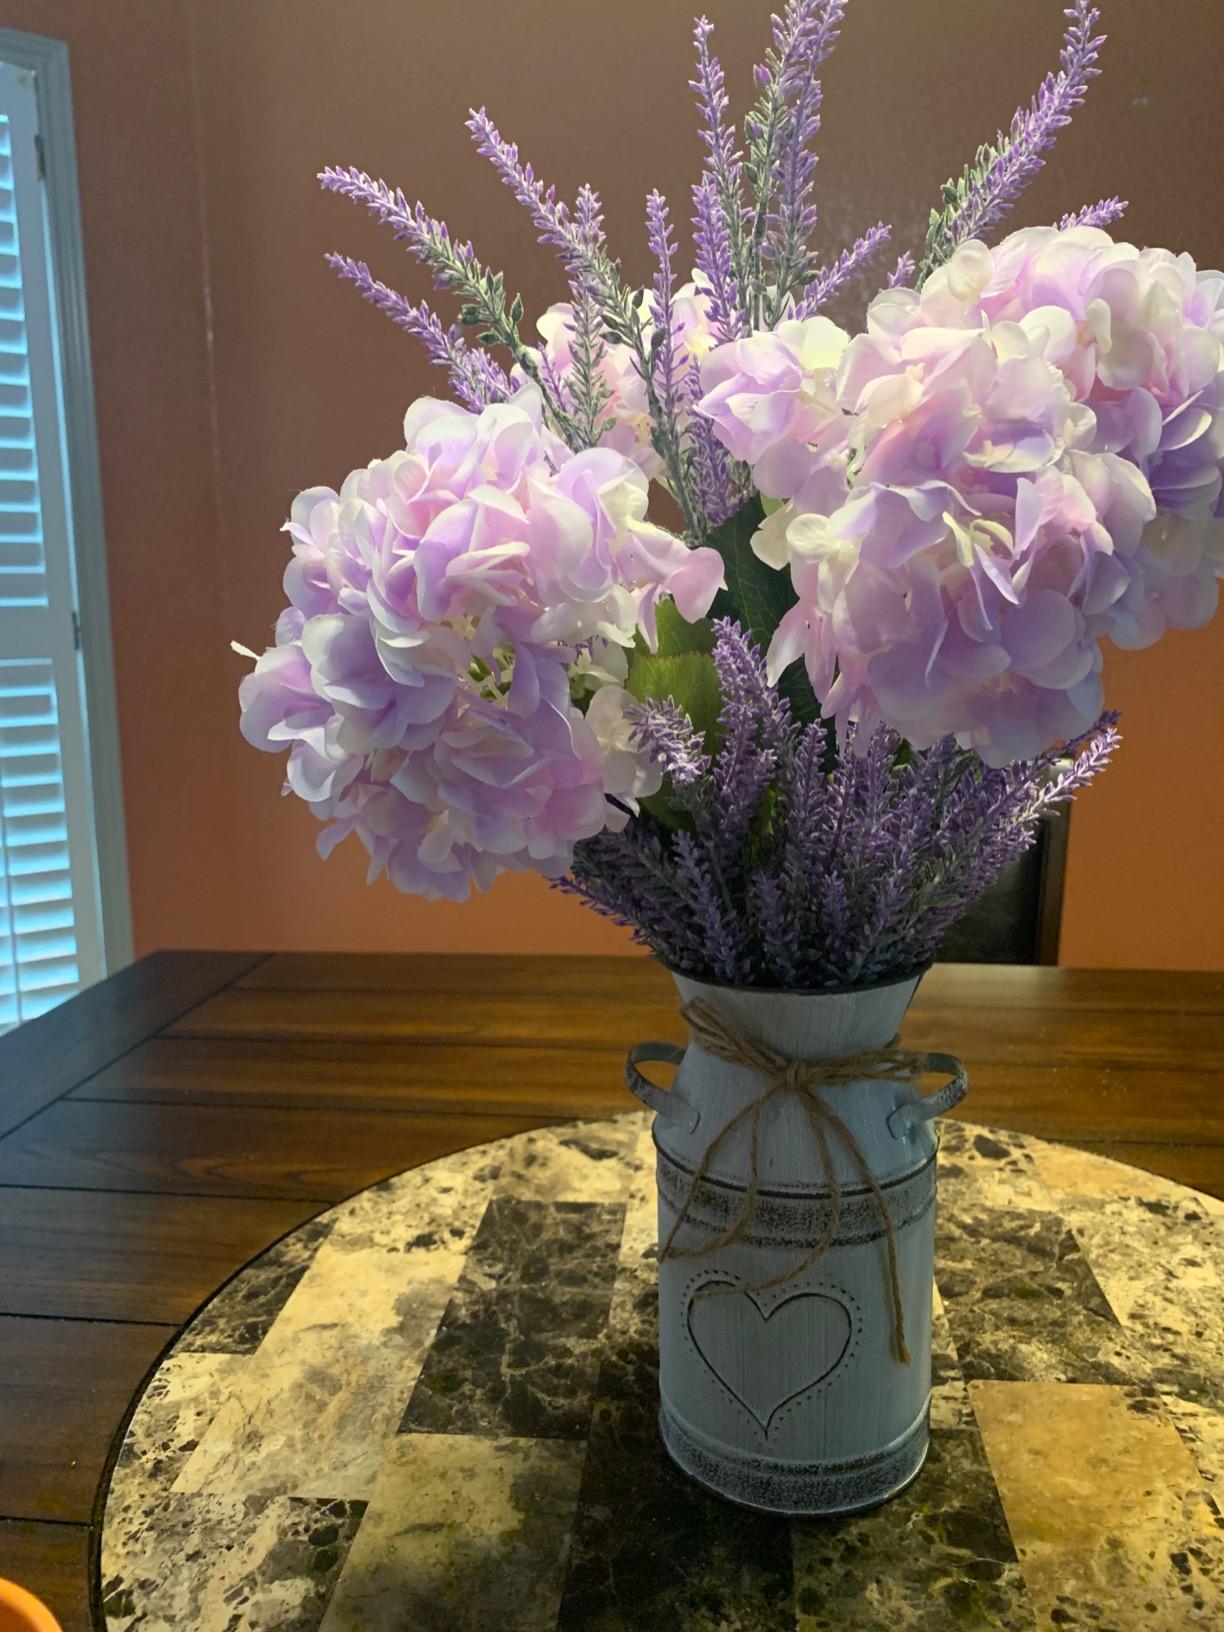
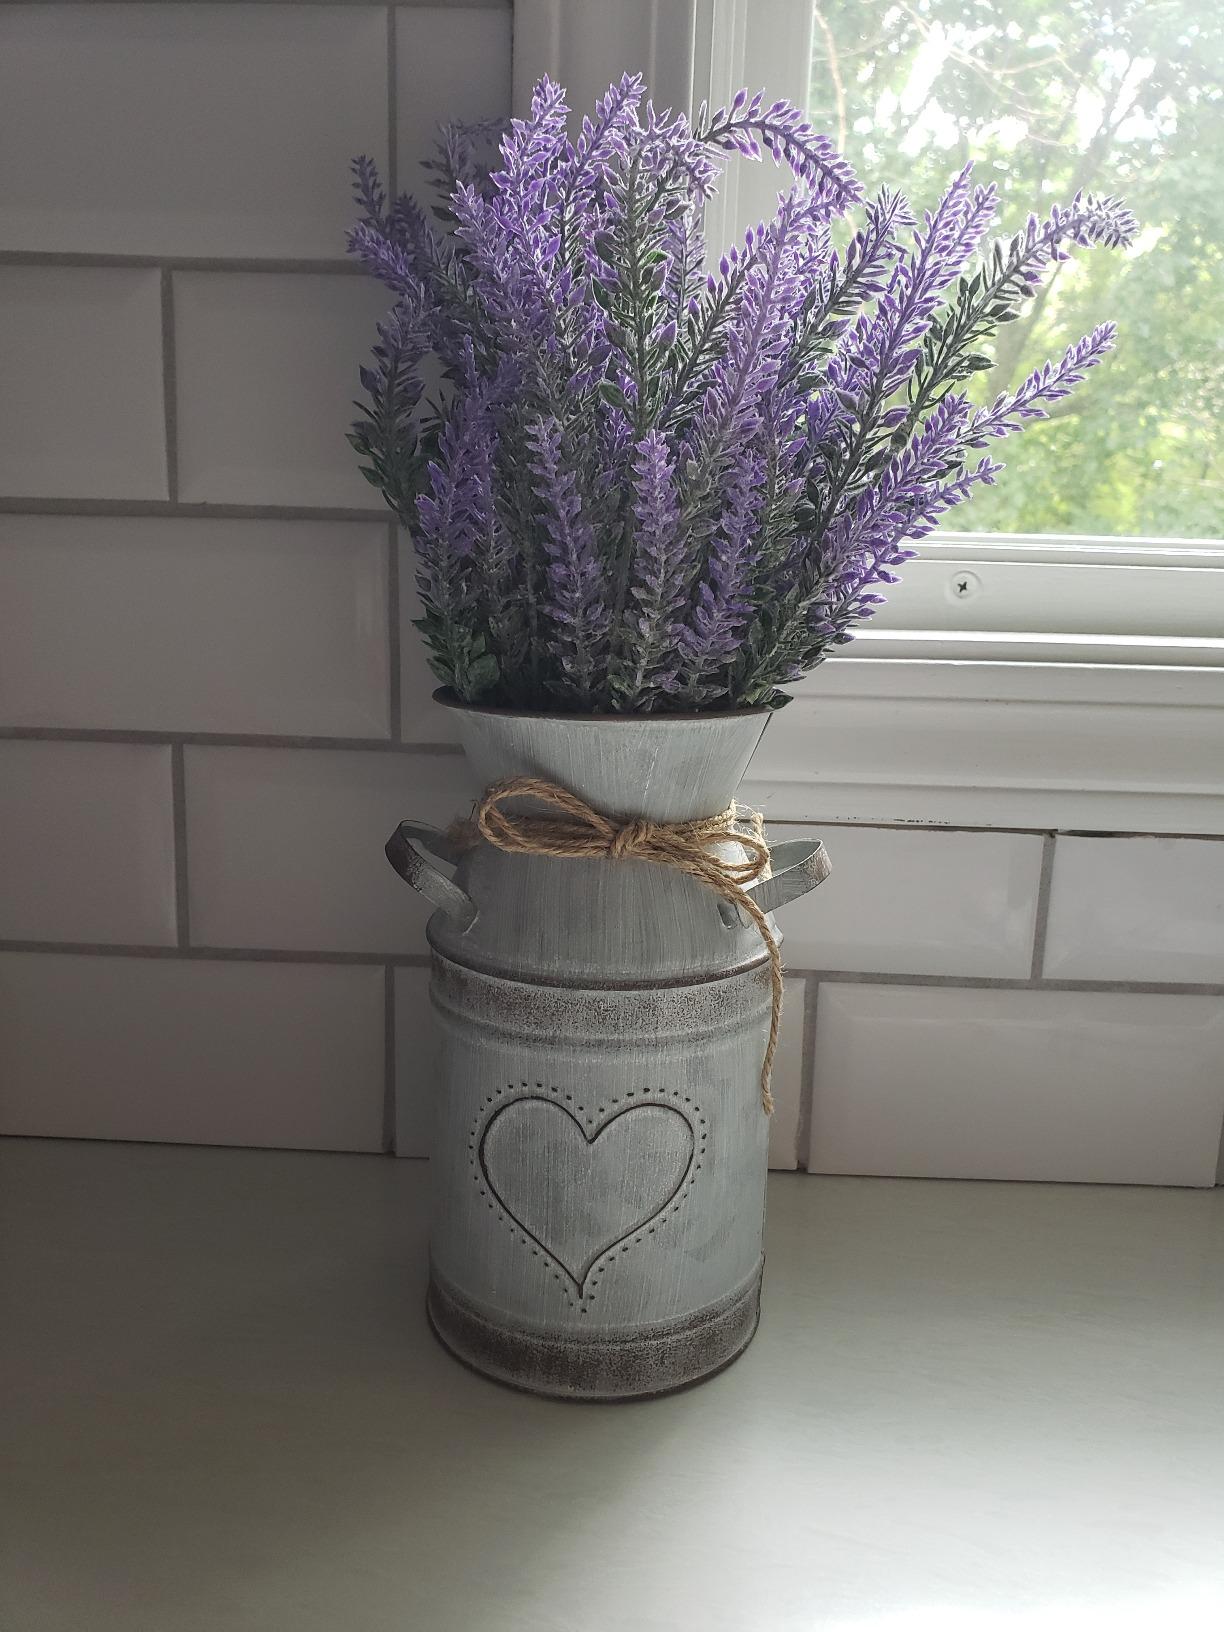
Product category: vase
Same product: yes